Rosario Central railway station

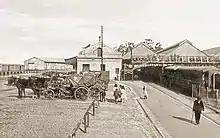
Station platforms with some carriages waiting for passengers, 1907

The station served as a terminus of the Central Argentine Railway company. Its construction was started in 1868 and finished in 1870. At the time it was among the most important stations in the country due to its size, the funds invested in it, and the amount of traffic. It was built by British capital following the neo-gothic Italian style en vogue at the time, with a characteristic clock tower.